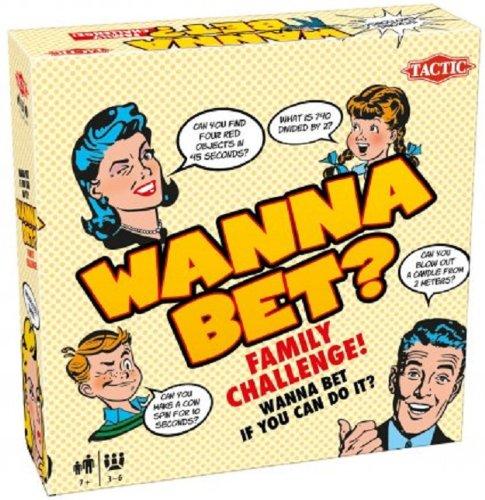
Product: Wanna Bet? Party Game Challenge - A Task-Setting Game with a Difference - Bet on Who Can Do What!
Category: Toys & Games | Games & Accessories | Board Games
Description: Up for a challenge Wanna bet’s the game to get.
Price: $18.95
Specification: ProductDimensions:9.8x2.4x9.8inches|ItemWeight:2.49pounds|ShippingWeight:2.65pounds(Viewshippingratesandpolicies)|DomesticShipping:ItemcanbeshippedwithinU.S.|InternationalShipping:Thisitemisnoteligibleforinternationalshipping.LearnMore|ASIN:B00HG9105C|Itemmodelnumber:41065|Manufacturerrecommendedage:7-15years